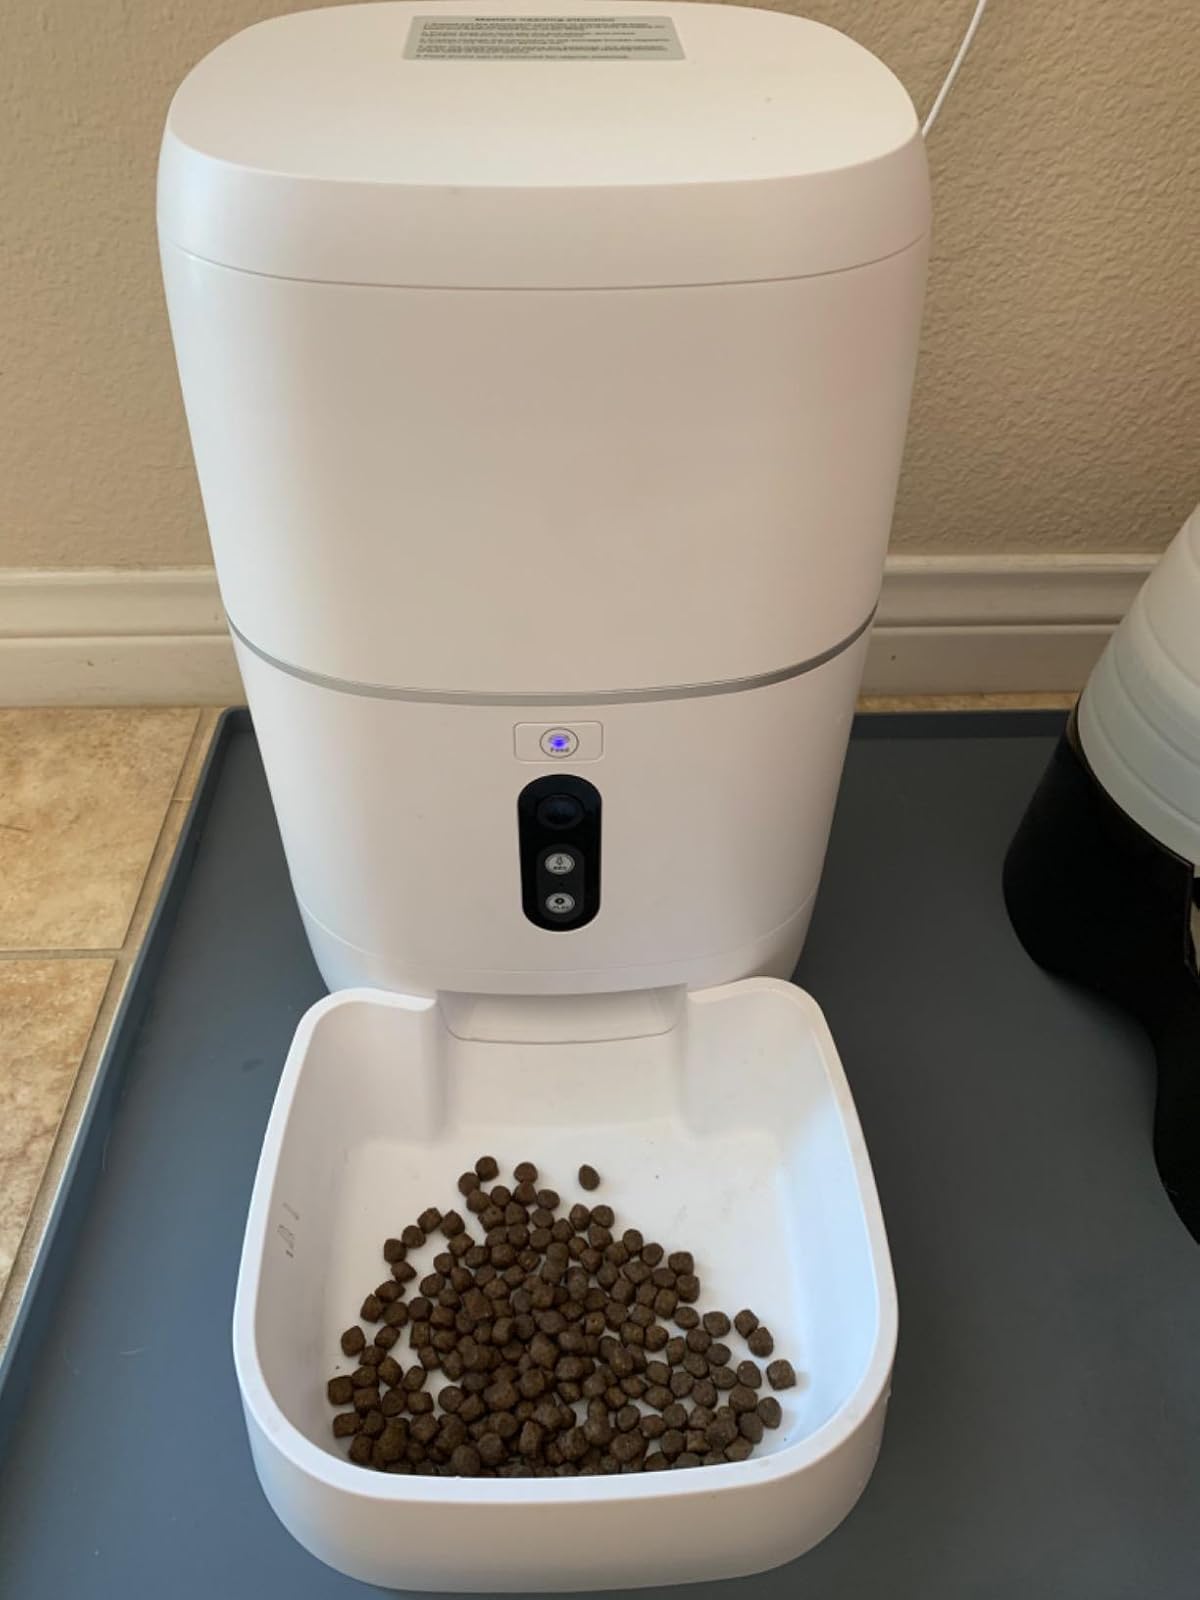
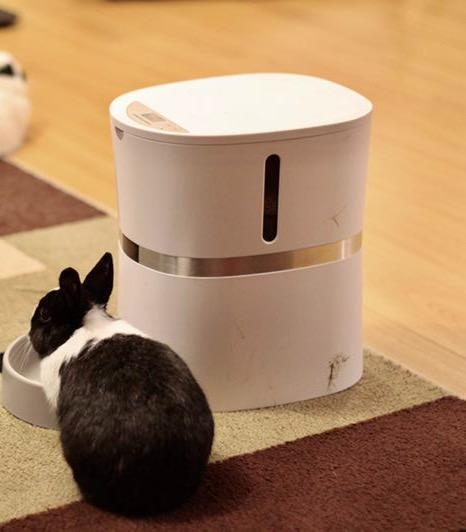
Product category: items_feeder
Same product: no